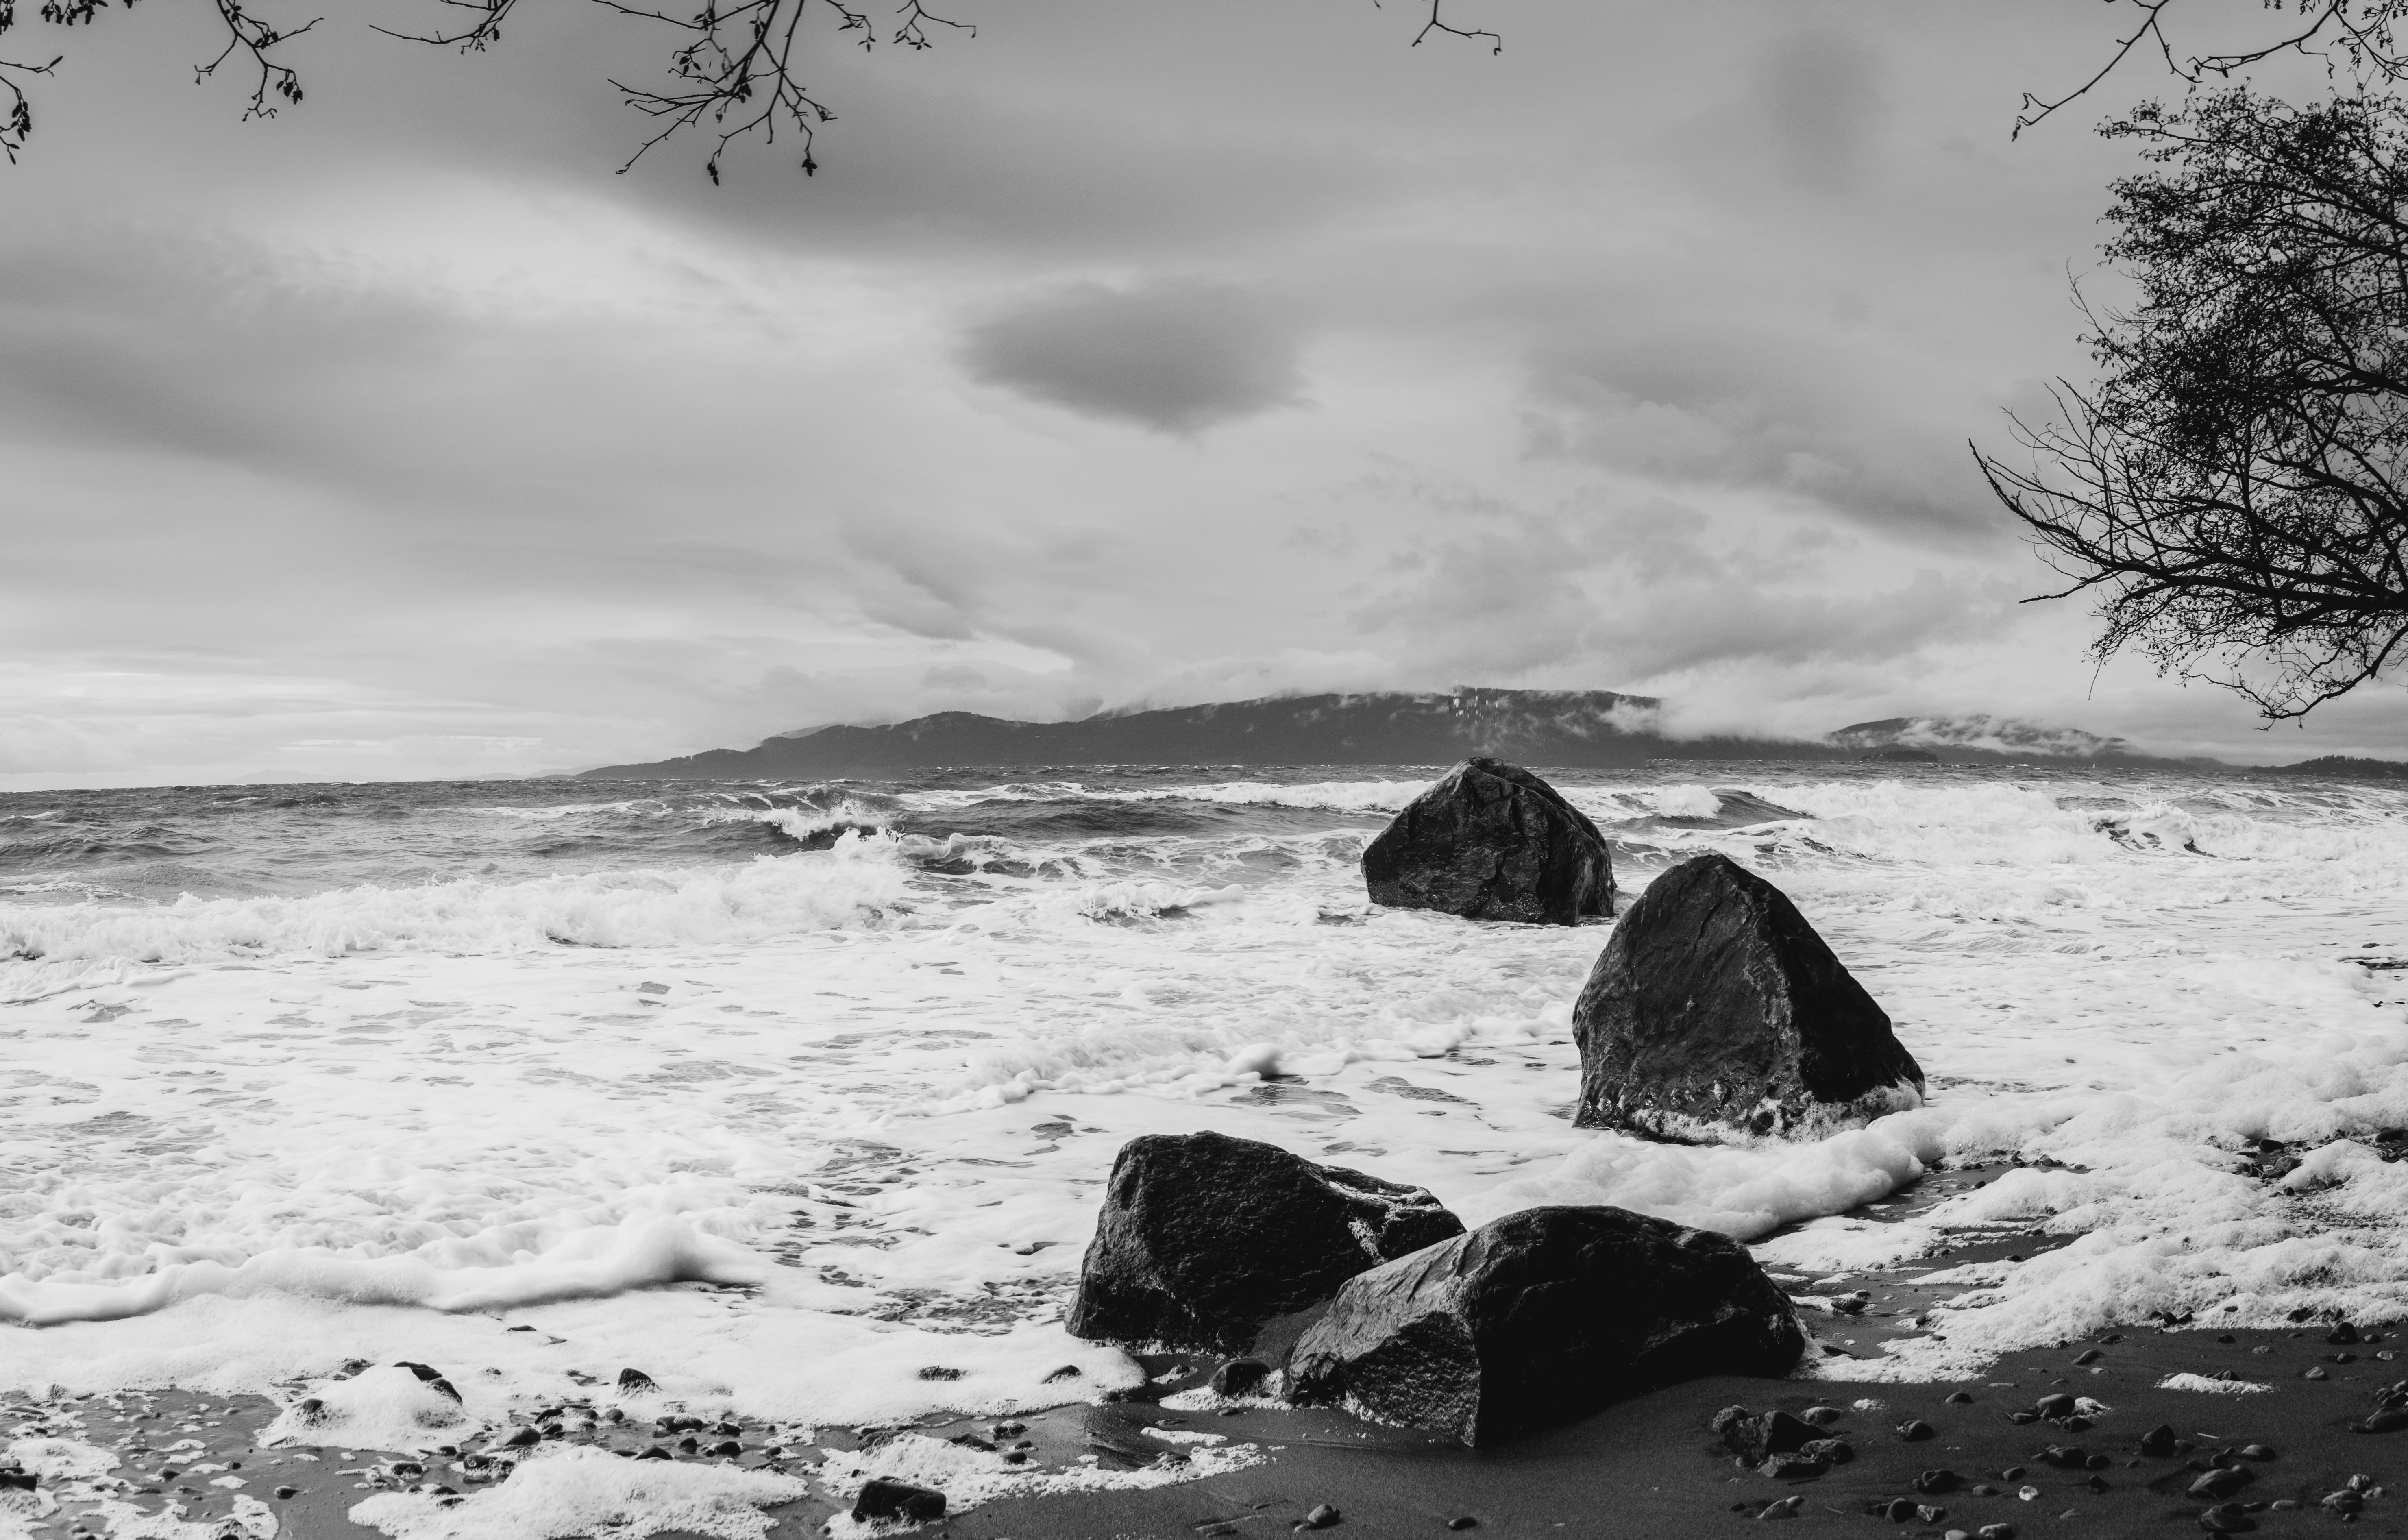
sea, coast, sand, rock, ocean, snow, winter, cloud, black and white, white, shore, wave, ice, weather, black, monochrome, monochrome photography, atmospheric phenomenon, wind wave